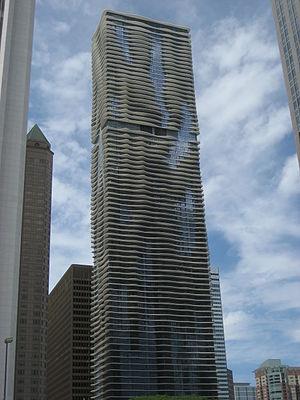
L’Emporis Skyscraper Award est un prix d'architecture décerné annuellement par l'entreprise allemande Emporis au plus remarquable gratte-ciel construit durant l'année précédente à travers le monde.